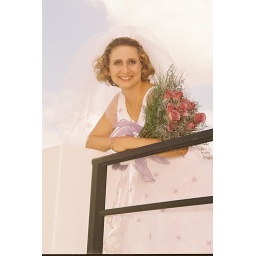
Out in the blue sky ready for her big day